Welland River

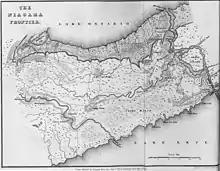
The river in a map from 1818

The river was originally called the Chippawa Creek since it drained into the Niagara River at Chippawa. Like many other places in Niagara, it was renamed by John Graves Simcoe, the first lieutenant governor of Upper Canada in 1792. The present name was taken from the river of the same name in Lincolnshire, Eastern England. The Welland River is occasionally referred to as Chippawa Creek, especially by those in the Chippawa area itself.